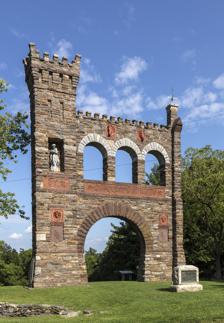
Building: National War Correspondents Memorial
Country: United States of America
Year built: 1896
Memorial in Maryland, United States The War Correspondents Memorial Arch The National War Correspondents Memorial , part of Gathland State Park , is a memorial dedicated to journalists who died in war. It is located at Crampton's Gap at South Mountain , near Burkittsville , Maryland , in the United States . Civil War correspondent George Alfred Townsend , or "Gath", built the arch in 1896, and it was dedicated October 16, 1896. It is claimed that the arch is the only monument in the world dedicated to journalists killed in combat. However, a tree in Arlington National Cemetery was also dedicated as a war correspondents' memorial in 1986. Description The book George Alfred Townsend describes the monument: In appearance the monument is quite odd. It is fifty feet high and forty feet broad. Above a Moorish arch sixteen feet high built of Hummelstown purple stone are super-imposed three Roman arches. These are flanked on one side with a square crenellated tower, producing a bizarre and picturesque effect. Niches in different places shelter the carving of two horses' heads, and symbolic terra cotta statuettes of Mercury, Electricity and Poetry. Tables under the horses' heads bear the suggestive words "Speed" and "Heed"; the heads are over the Roman arches. The three Roman arches are made of limestone from Creek Battlefield, Virginia, and each is nine feet high and six feet wide. These arches represent Description, Depiction and Photography. The aforementioned tower contains a statue of the Greek god Hermes (Roman god Mercury), the messenger of the gods, identifiable by the winged cap on his head. with the traditional pipes, and he is either half drawing or sheathing a Roman sword. Over a small turret on the opposite side of the tower is a gold vane of a pen bending a sword. At various places on the monument are quotations appropriate to the art of war correspondence. These are from a great variety of sources beginning with Old Testament verses. Perhaps the most striking feature of all are the tablets inscribed with the names of 157 correspondents and war artists who saw and described in narrative and picture almost all the events of the tour years of the war. This account errs in that "Speed" and "Heed" appear under the heads of Electricity and Poetry, and the "statue of Pan" is actually a zinc copy of Bertel Thorvaldsen 's Mercury About to Kill Argos created by the J.W. Fiske Company. The monument's text: SPEED – HEED Sept. 14 – 62 – 96 To the Army Correspondents and Artists 1861–65 Whose toils cheered the fireside Educated provinces of rustics into a bright nation of readers and gave incentive to narrate distant wars and explore dark lands. Erected by subscriptions 1896 And on its north side: O wondrous youth Through this grand ruth Runs my boy's life, its thread The General's fame, the battle's name The rolls of maimed and dead I bear with my thrilled soul astir And lonely thoughts and fears And am but history's courier To bind the conquering years A battle's ray, through ages gray To light the deeds sublime And flash the lustre of my day Down all the aisles of time War Correspondent Ballad – 1865 Although Townsend retained ownership of the property until his death in 1914, maintenance of the monument itself was entrusted to the National Park Service – previously to the War Department – in 1904. The monument's plaques lists 157 names which are sometimes assumed to be all war correspondents. In the late 1990s, local historian Timothy J. Reese analyzed the list and asserted that only 135 can claim to be war correspondents or artists, and 33 of those are not identifiable in the historical record. Furthermore, many names are misstated and several important names are missing. Additions Memorial plaque added in 2003 Unchanged for over a century, the arch had four names added in 2003: David Bloom , Michael Kelly , Elizabeth Neuffer , and Daniel Pearl . References